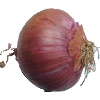
Label: Onion Red 1